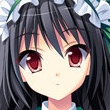
Portrait style: Anime Portrait